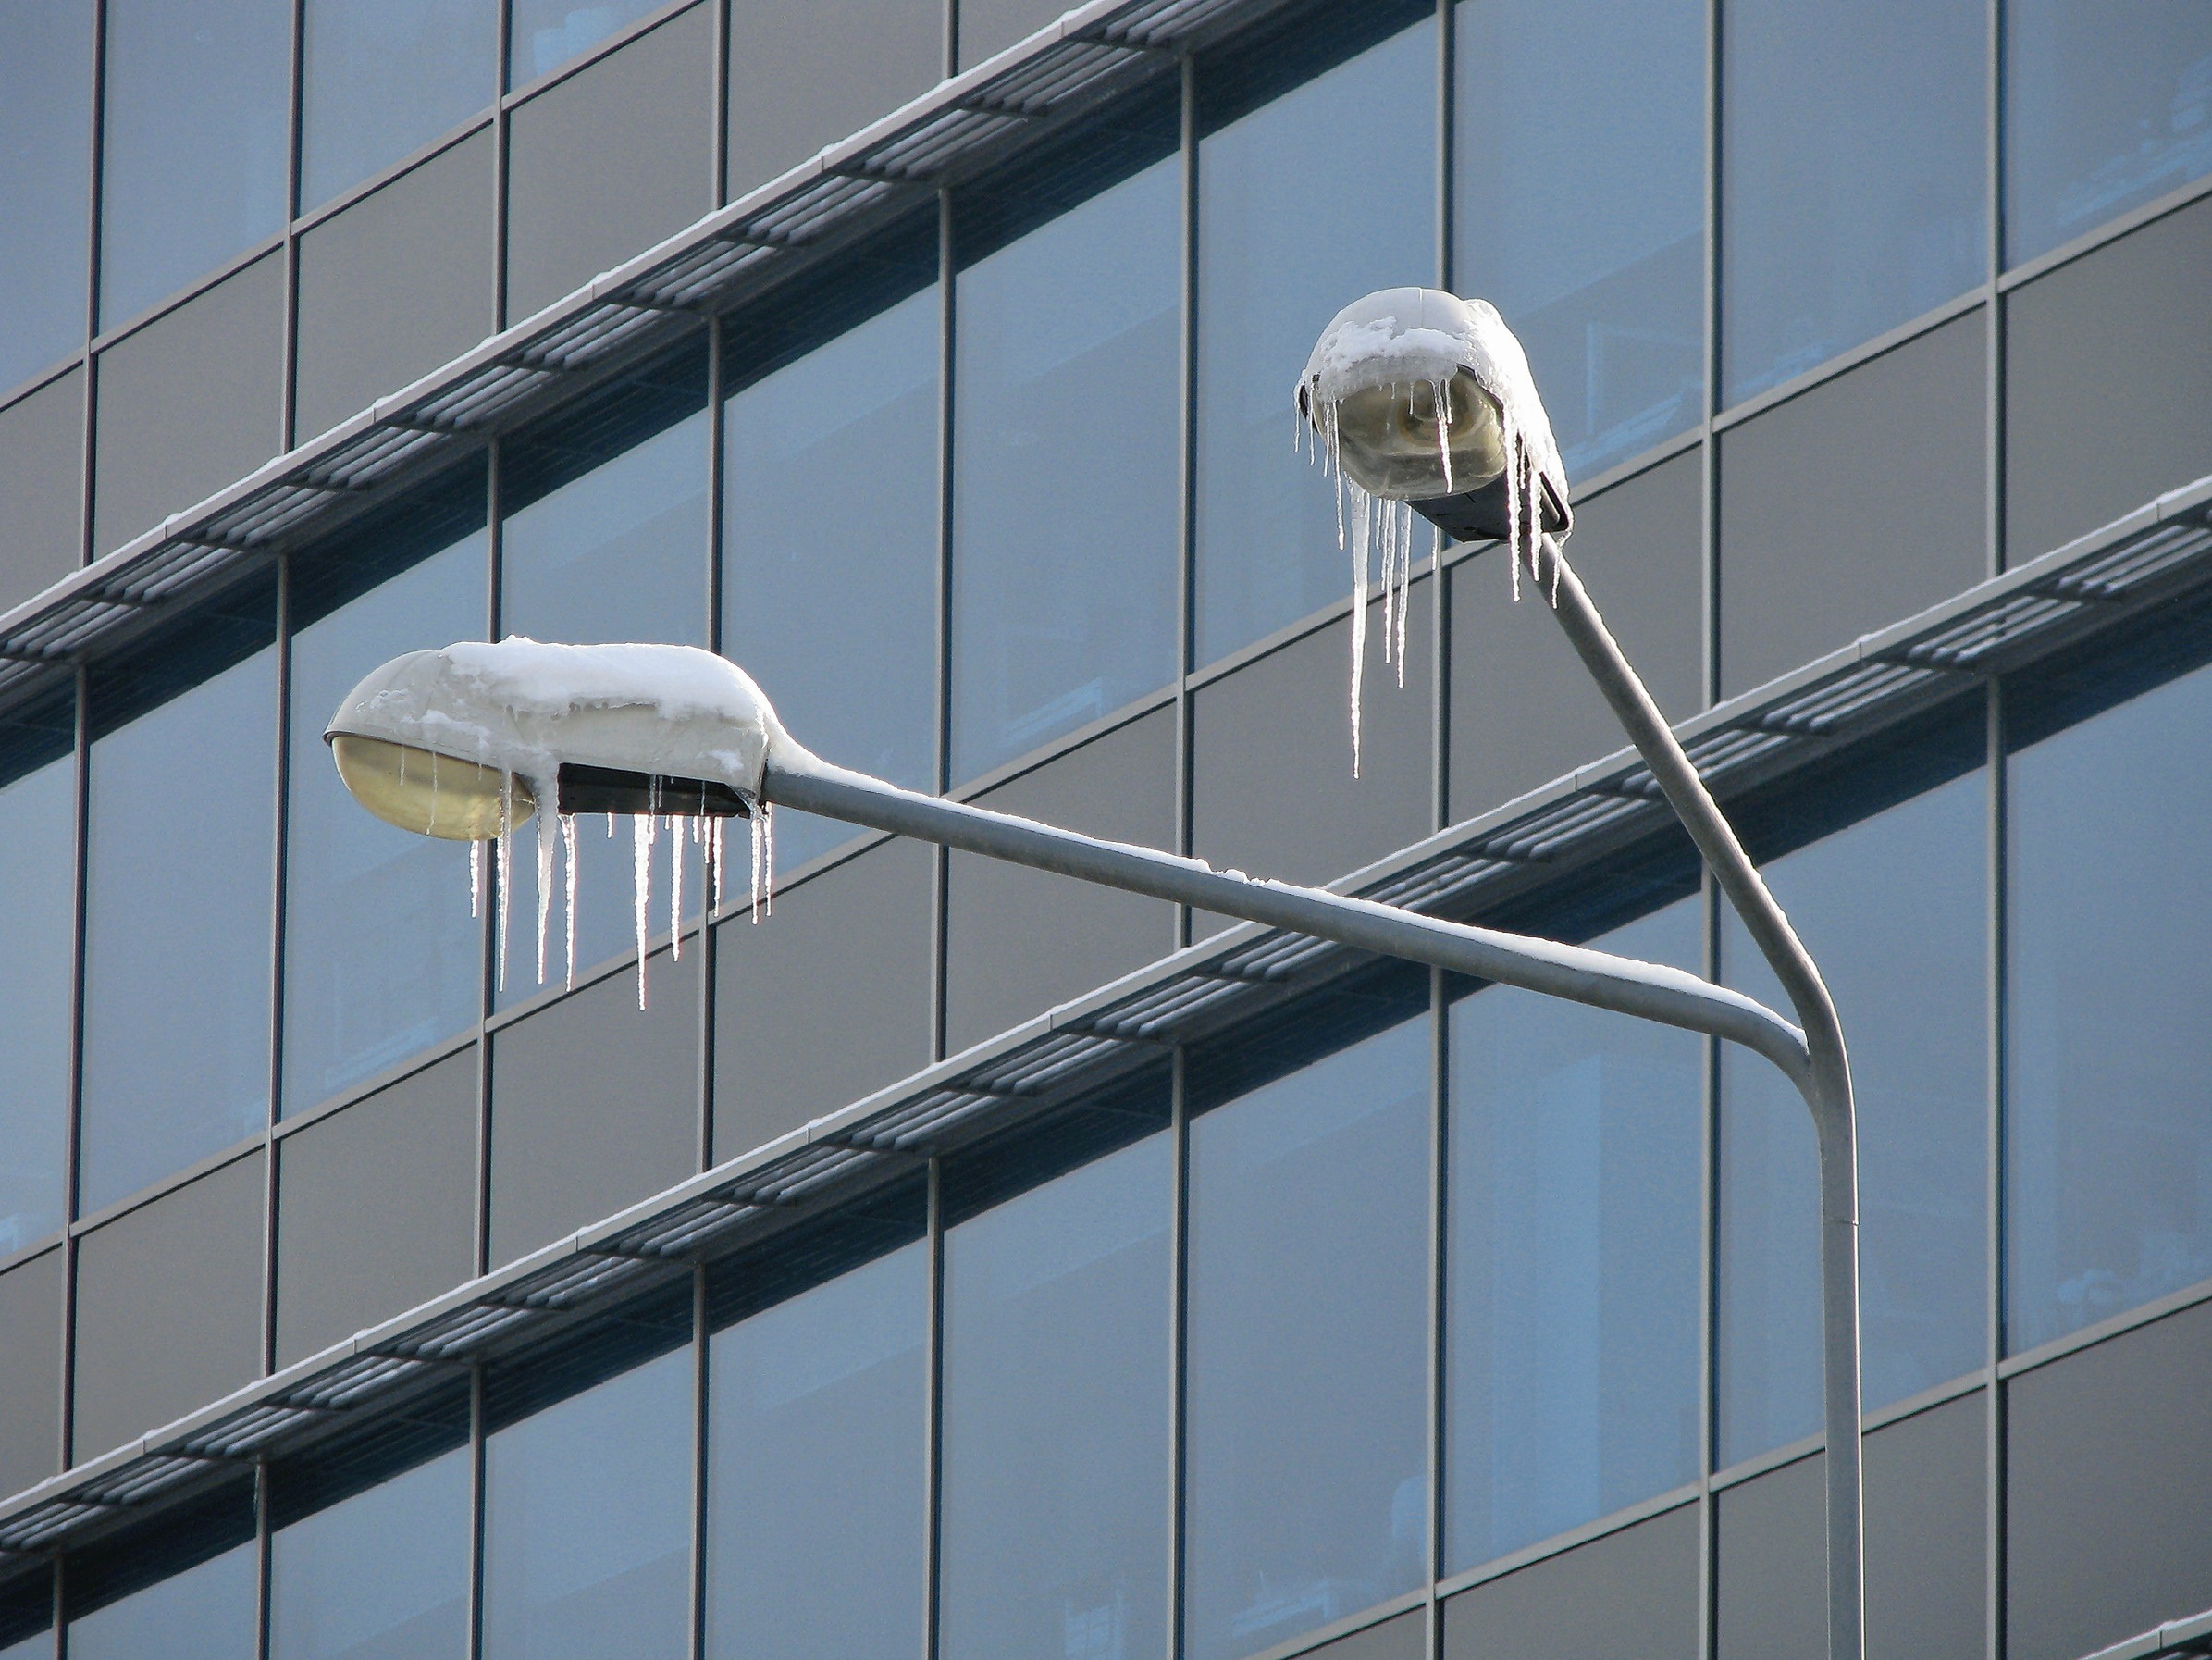
snow, cold, winter, architecture, structure, white, window, glass, town, frost, city, wall, ice, weather, facade, lighting, season, public transport, street lamp, interior design, handrail, icicles, temperature, glass building, window covering